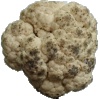
Label: Cauliflower 1